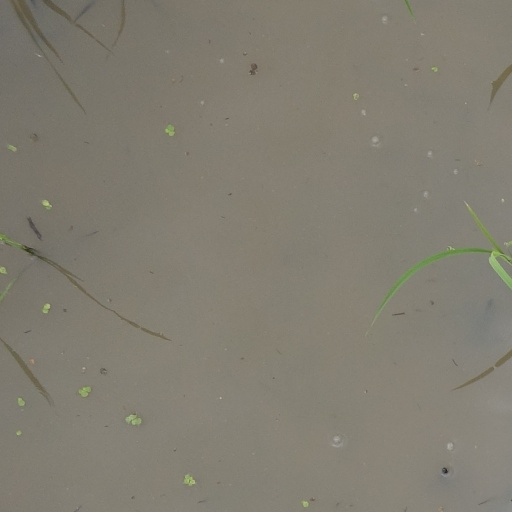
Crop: rice